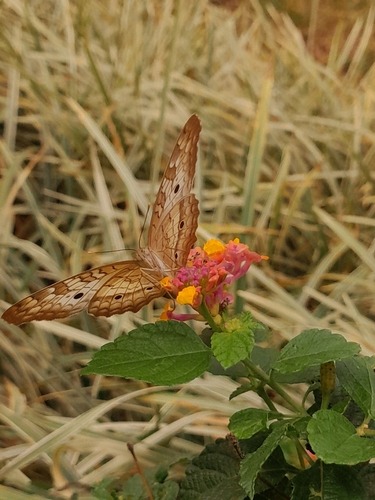
Scientific name: Anartia jatrophae
Common name: White peacock
Family: Nymphalidae
Order: Lepidoptera
Pollinator type: Primary pollinator
Habitat: Gardens, parks, and open areas
Geographic range: Southern United States to Argentina
Conservation status: Least Concern